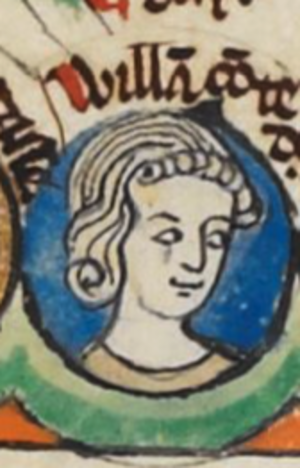
Guillaume d'Arques ou Guillaume de Talou fut l'oncle de Guillaume le Conquérant contre lequel il se révolta. Après l'échec de la rébellion, il dut quitter le duché de Normandie.